Bushmaster XM-15

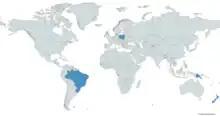
A map with users of the Bushmaster XM-15 in blue

The Bushmaster XM15-E2S "M4 type" carbine first gained notoriety for its use in the October 2002 Beltway sniper attacks.